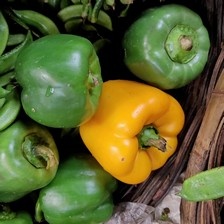
Label: capsicum